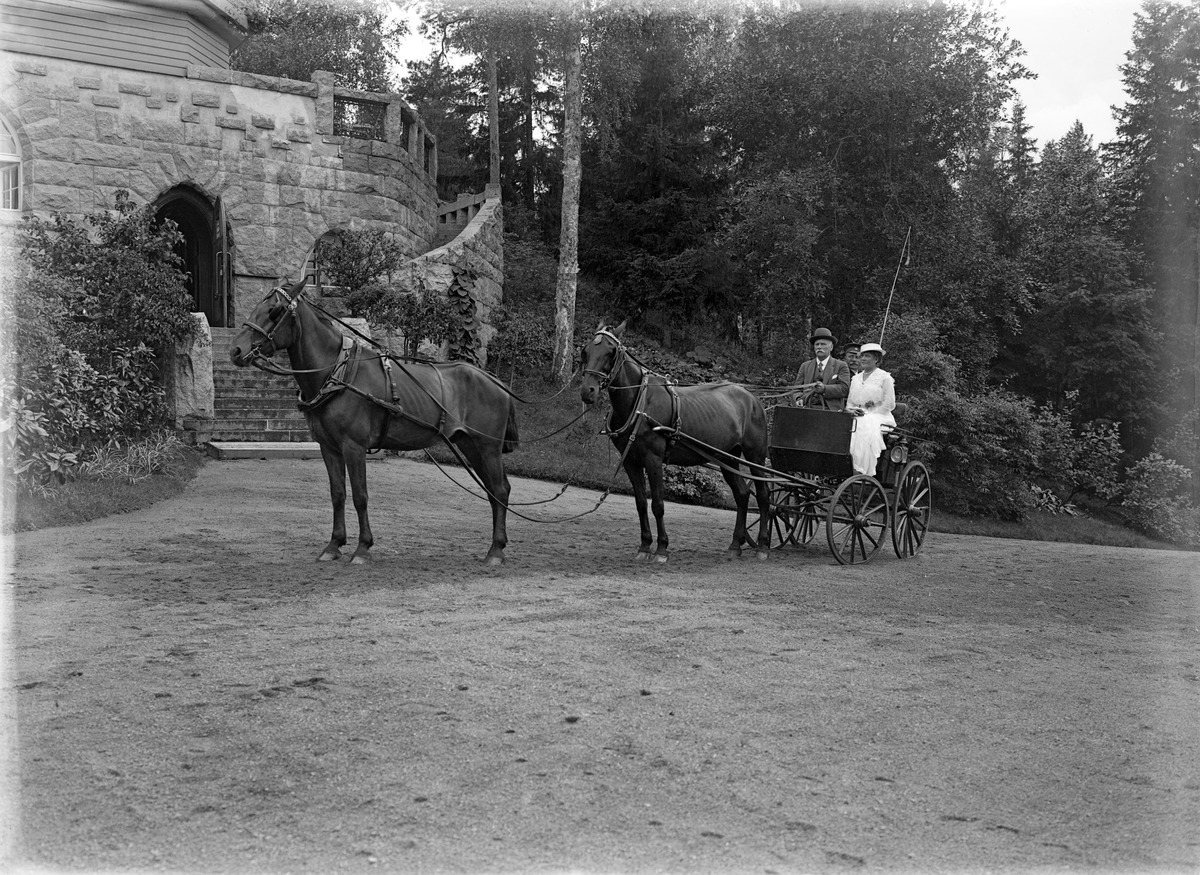
Hvittorp
sisällön kuvaus: Hvittorp. Hevosrattaat päärakennuksen edustalla. (Brenner)

Villa Hvittorpin rakennutti nuottiliikkeen omistaja Robert Emil Westerlund kesähuvilakseen 1902.

Villan ovat suunnitelleet arkkitehdit Herman Gesellius, Armas Lindgren ja Eliel Saarinen. mustavalkoinen
Kuvaaja: Sundström, Eric, valokuvaaja
Ajankohta: kuvausaika 1902 n.
Paikka: Suomi, Uusimaa, Kirkkonummi, Hvittorpintie 245, 02430 Masala
Aiheet: rakennukset, pihat, ihmiset, kadut, puut, hevoset